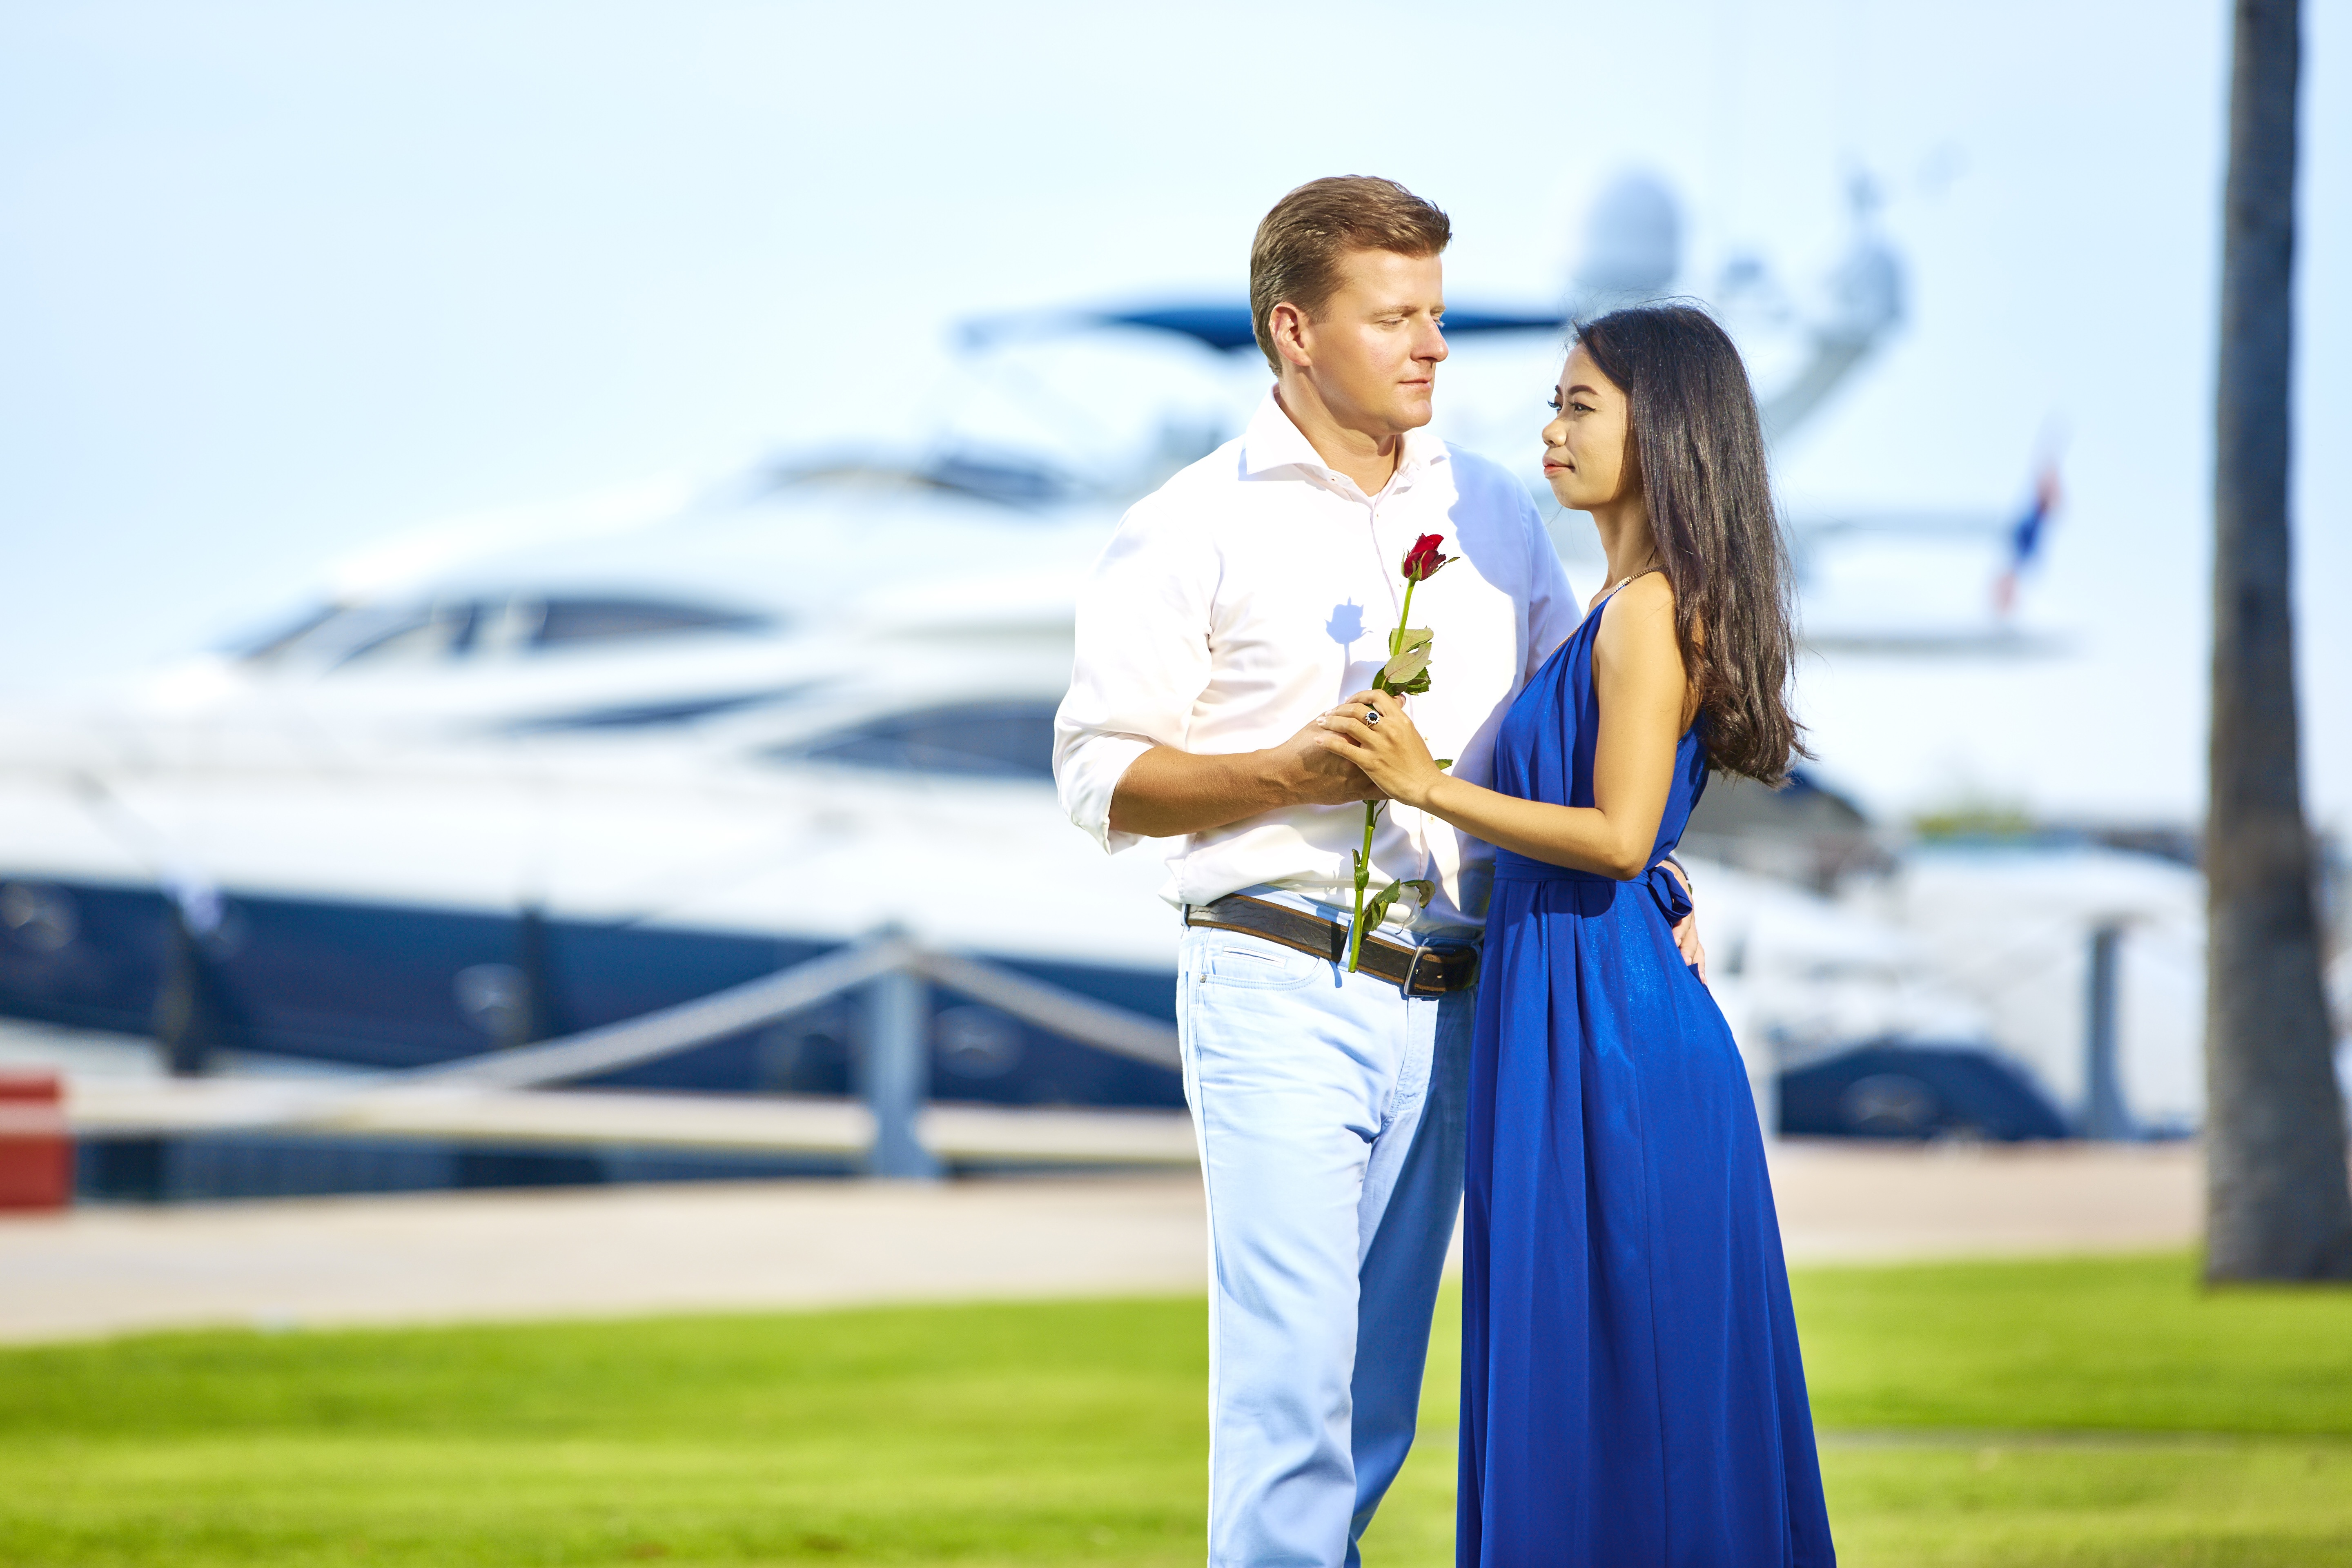
woman, love, couple, romance, romantic, together, wedding, bride, groom, married, marriage, engagement, ceremony, happiness, relationship, dating, valentine, napa, marry, couple in love, pre wedding, engaged, romance couple, romantic couple, happy young couple, wedding couple, yacht club, in love, couples in love, young couple in love, married couple, ocean marina